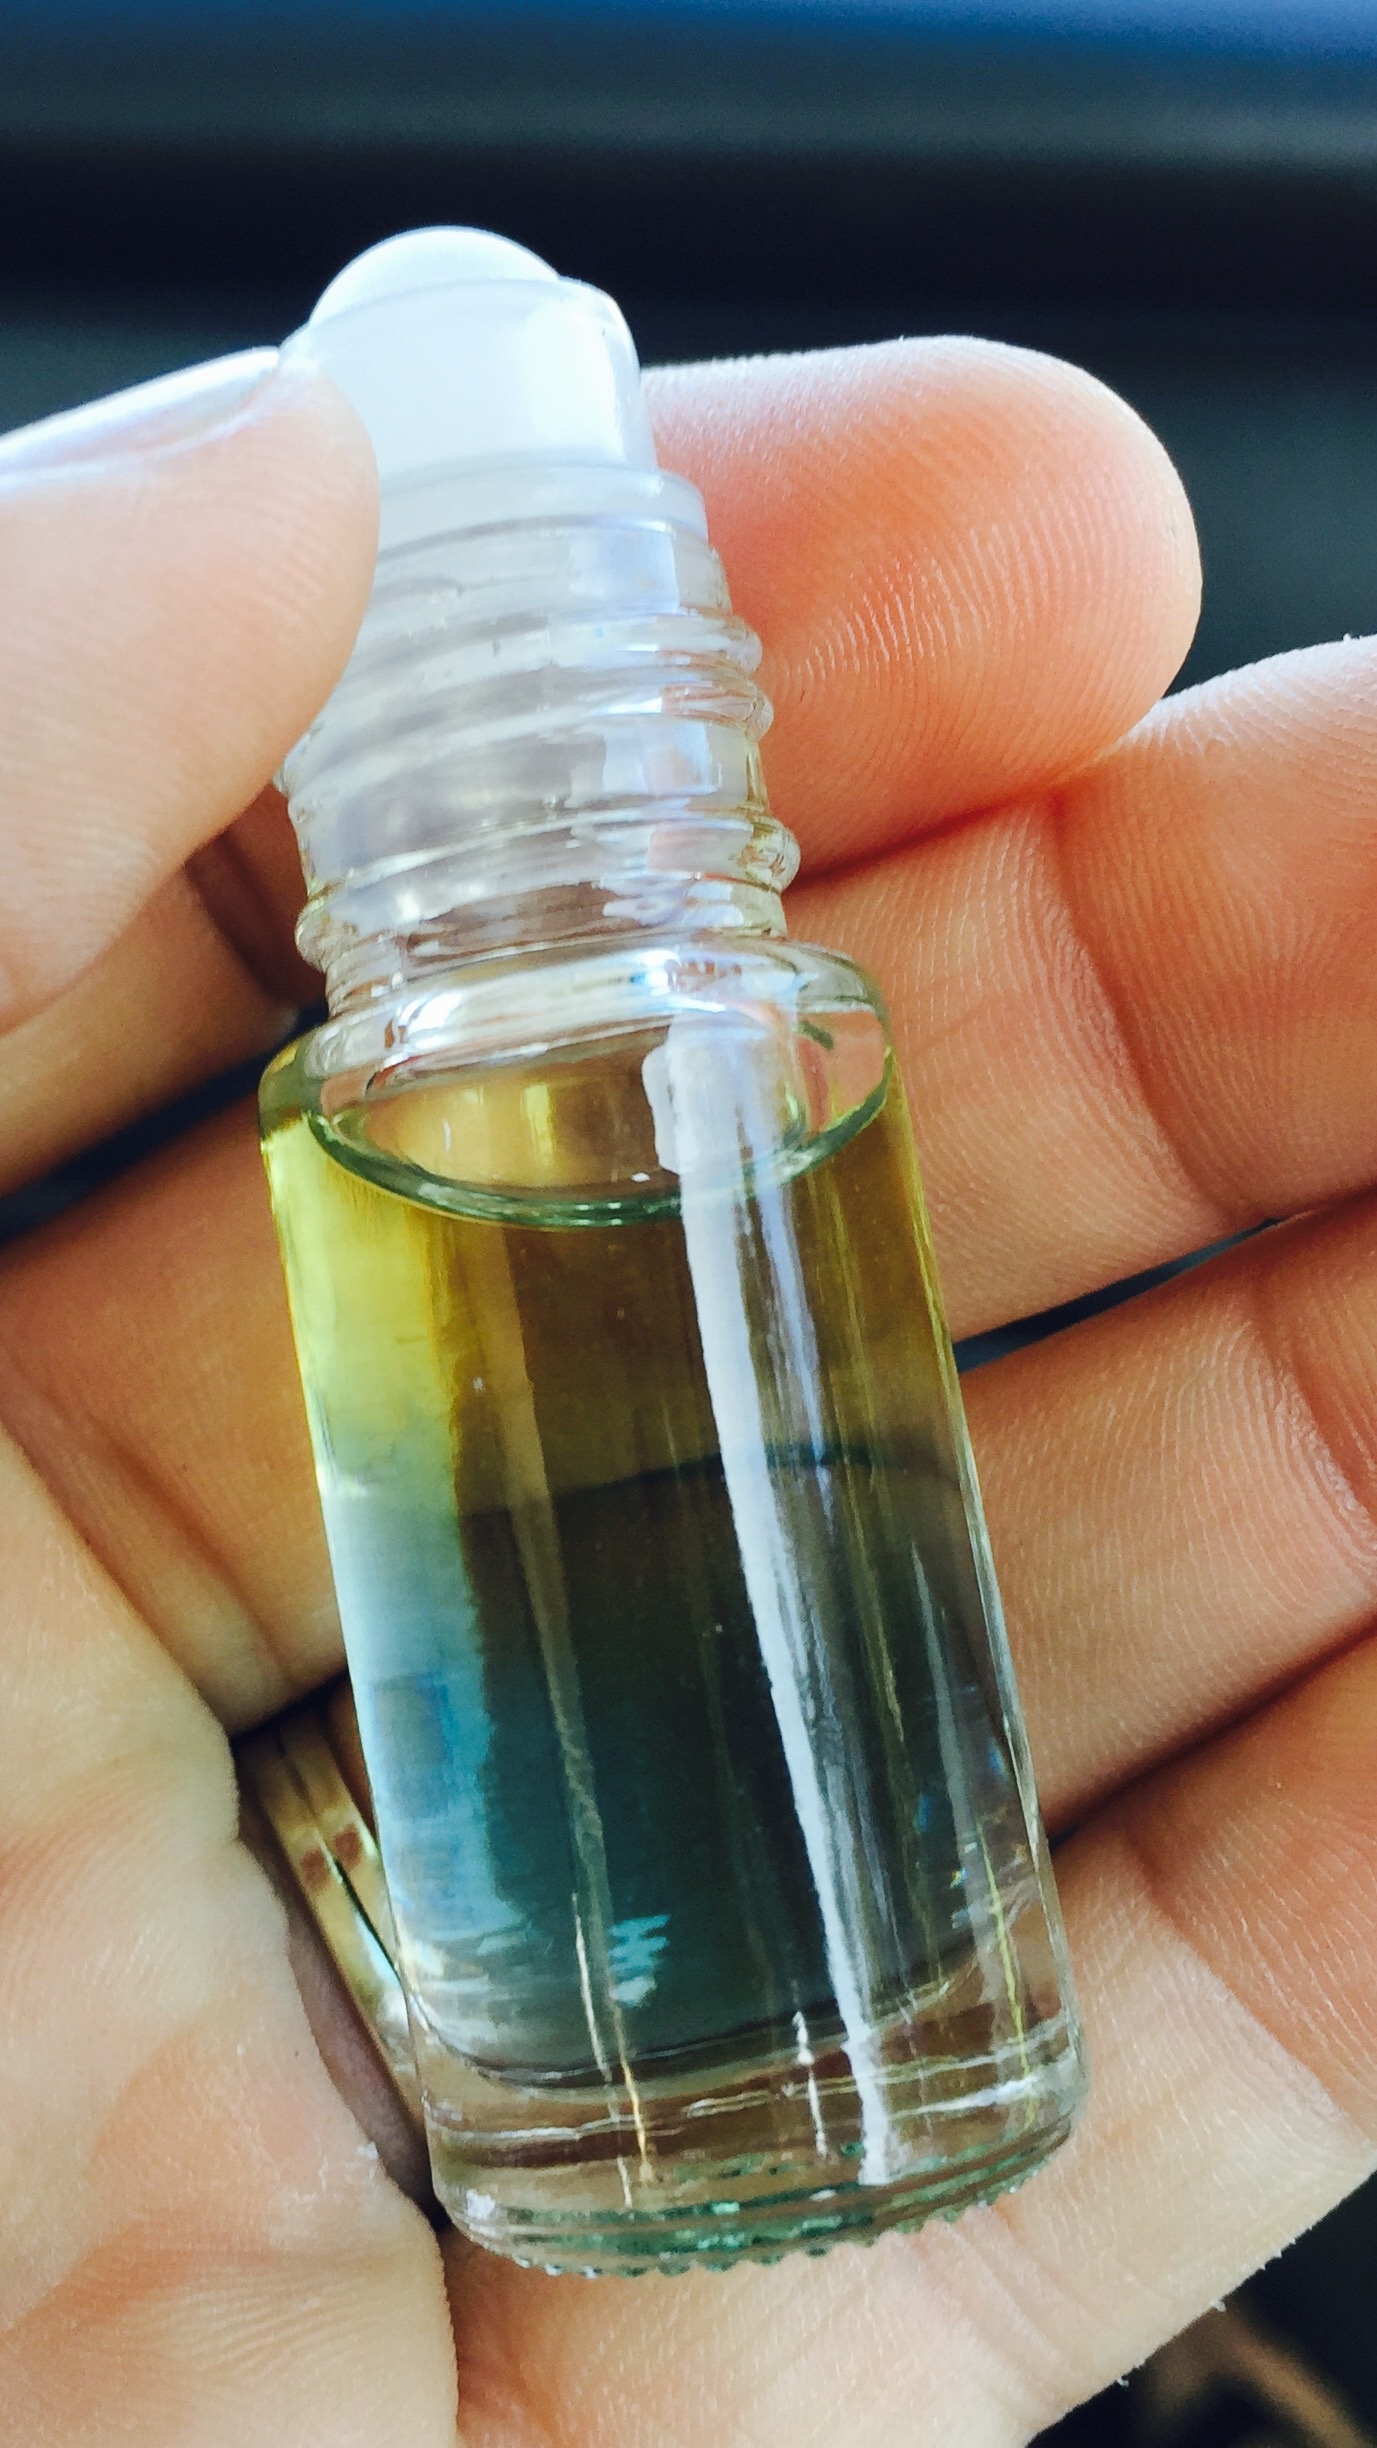
hand, liquid, glass, finger, bottle, nail, glass bottle, oil, scent, aromatherapy, essential, essential oils, naturopathy, therapeutic, roller bottle, drinkware